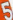
Number: 5